Hoʻokipa

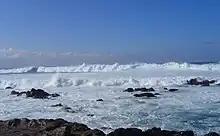
High surf at Ho'okipa

Over the years Ho'okipa has been the site for organized windsurfing competitions in the Wave discipline. A long-running annual event is the Aloha Classic, a Pro-Am competition with age categories for contestants. The Red Bull King of the Air international kitesurfing competition was held at Ho'okipa from 1999-2005.